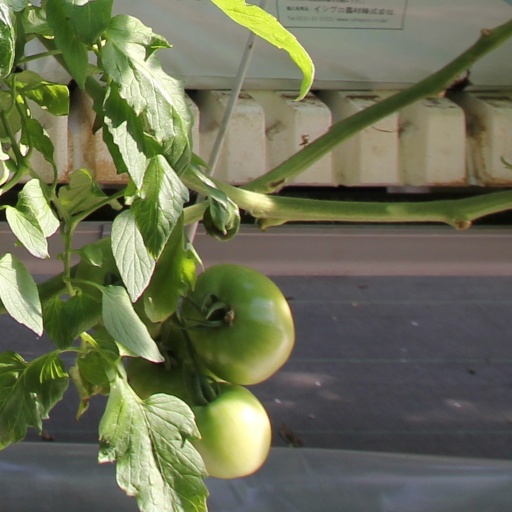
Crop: tomato